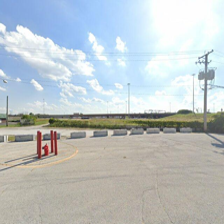
Label: streetView